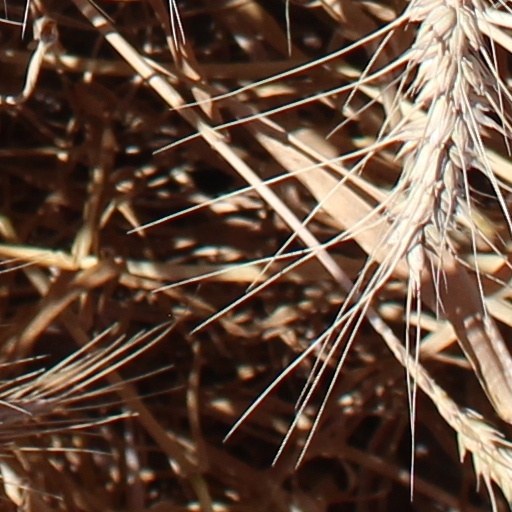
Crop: wheat